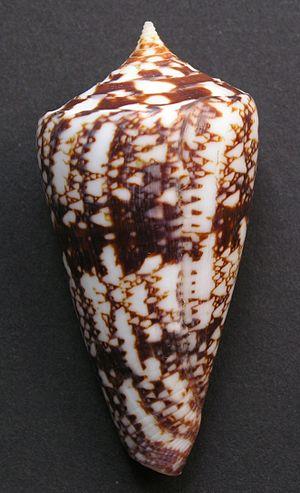
Conus amadis est un mollusque gastéropode appartenant à la famille des Conidae.
Les Conidae sont une famille d'escargots marins. Elle a été créée par John Fleming en 1822. Cette famille comprend de très nombreux genres mais est principalement dominée par le genre Conus avec actuellement 626 espèces vivantes. Le nom vernaculaire ou commun de cette famille est Cône.